Luna (orca)

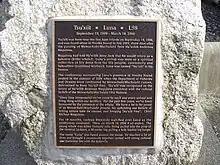
Plaque at Muchalat Inlet, Nootka Sound, commemorating Luna

By May 2004, DFO and Vancouver Aquarium, assisted by the leading NGOs, were initiating PlanA, the boat-follow option. The first step was to train Luna to follow the designated DFO boat, hopefully out of Nootka Sound and into the path of passing Southern Resident orcas. Hopes for the boat-follow rose notably in mid-May 2004 when L98 Luna's family members were sighted off the west side of Vancouver Island, but still some away from Nootka Sound. The pod never came closer, and by late May, researchers confirmed that the rest of the Southern Resident Community of orcas had in fact taken the route along the east coast of Vancouver Island, eliminating any chance of a natural reunion. By June, DFO began preparations for Plan B, the translocation.